Crimean Khanate

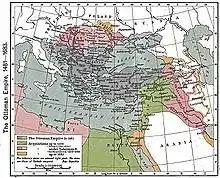
Map of the Crimean Khanate and the Ottoman Empire

There are legends that, in the 14th century, the Crimea was repeatedly ravaged by the army of the Grand Duchy of Lithuania. Grand Duke of Lithuania Algirdas broke the Tatar army in 1363 near the mouth of the Dnieper, and then invaded the Crimea, devastated Chersonesos and seized valuable church objects there. There is a similar legend about his successor Vytautas, who in 1397 went on a Crimean campaign to Caffa and again destroyed Chersonesos. Vytautas is also known in Crimean history for giving refuge in the Grand Duchy of Lithuania to a significant number of Tatars and Karaites, whose descendants now live in Lithuania and Belarus. In 1399 Vytautas, who came to the aid of the Horde Khan Tokhtamysh, was defeated on the banks of the Vorskla River by Tokhtamysh's rival Timur-Kutluk, on whose behalf the Horde was ruled by the Emir Edigei, and made peace.